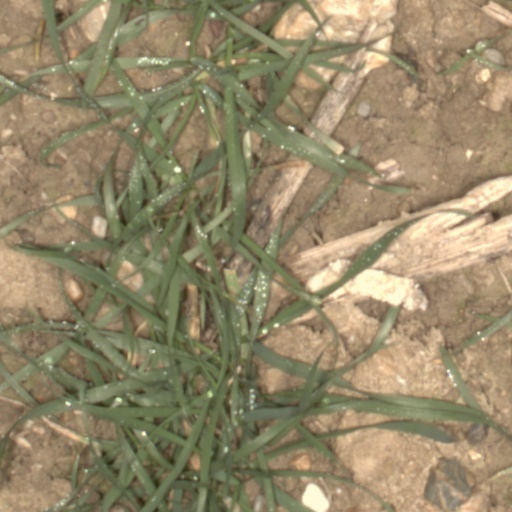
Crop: wheat